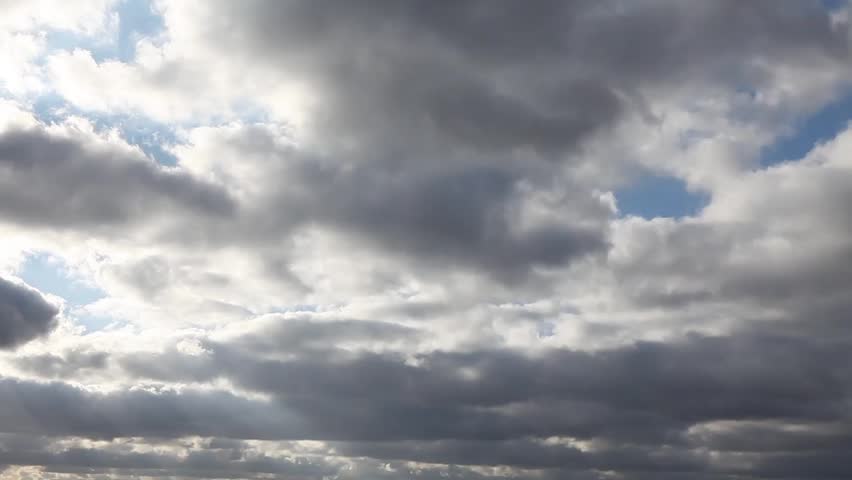
Weather: cloudy or overcast